IND World's Fair Line

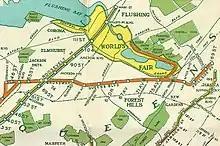
A portion of a New York City Subway map from 1939, showing the World's Fair Line as a spur heading northwest off the Queens Boulevard Line. The Queens Boulevard Line is the red line stretching roughly horizontally across the map's center.

Test trains on the IND World's Fair Line began running in mid-April, and news media reported that empty trains were to start operating on the line on April 29, when a new IND schedule went into effect. The line opened the following day, April 30, 1939. The line was mostly served by the local train, running between Smith–Ninth Streets and the World's Fair station. As such, IND riders had to change trains up to two times. Additional express service ran between the World's Fair station and Hudson Terminal during afternoon rush hours and evenings. Passengers on the E or GG trains who were not going to the Fair would transfer at Continental Avenue. Service generally ran until 1:30 a.m.. When the E and GG trains both ran to the fair, trains arrived every 3–6 minutes. Trains ran every 6–12 minutes after the fair closed for the day, serving people who were still on the fairground.